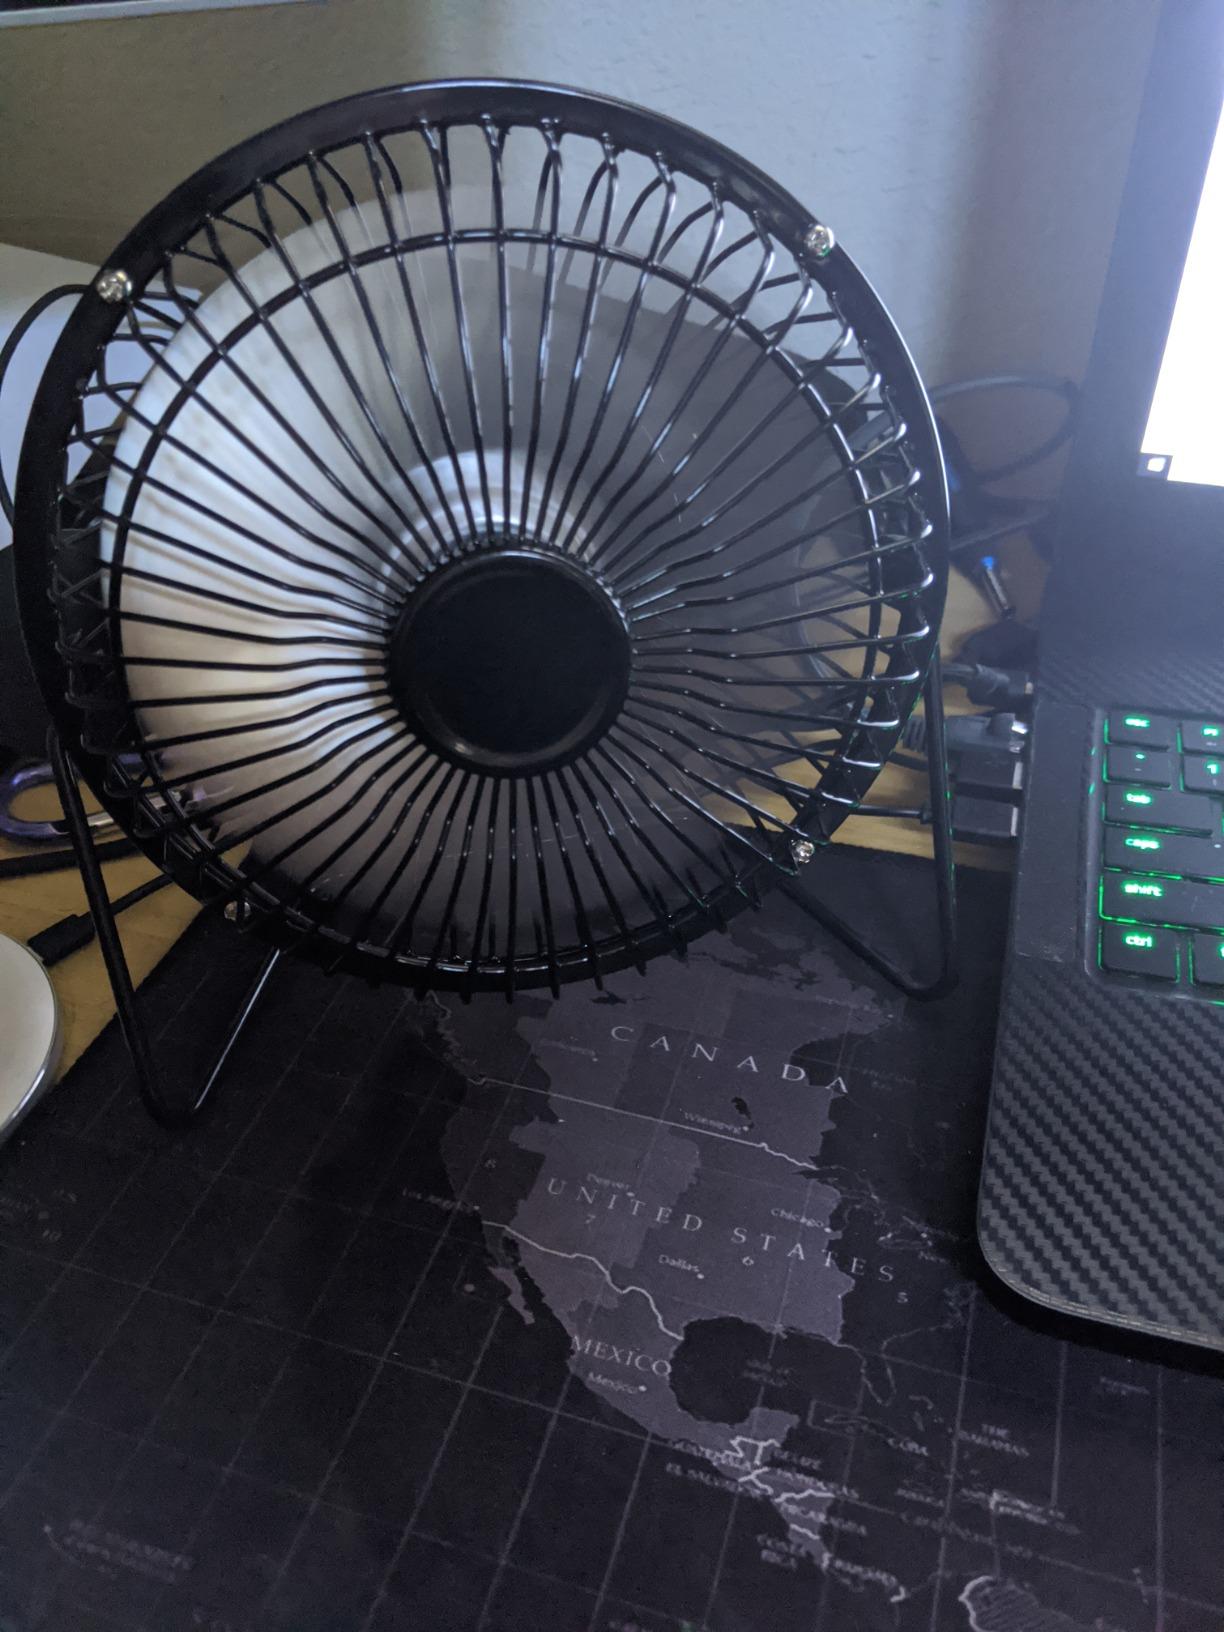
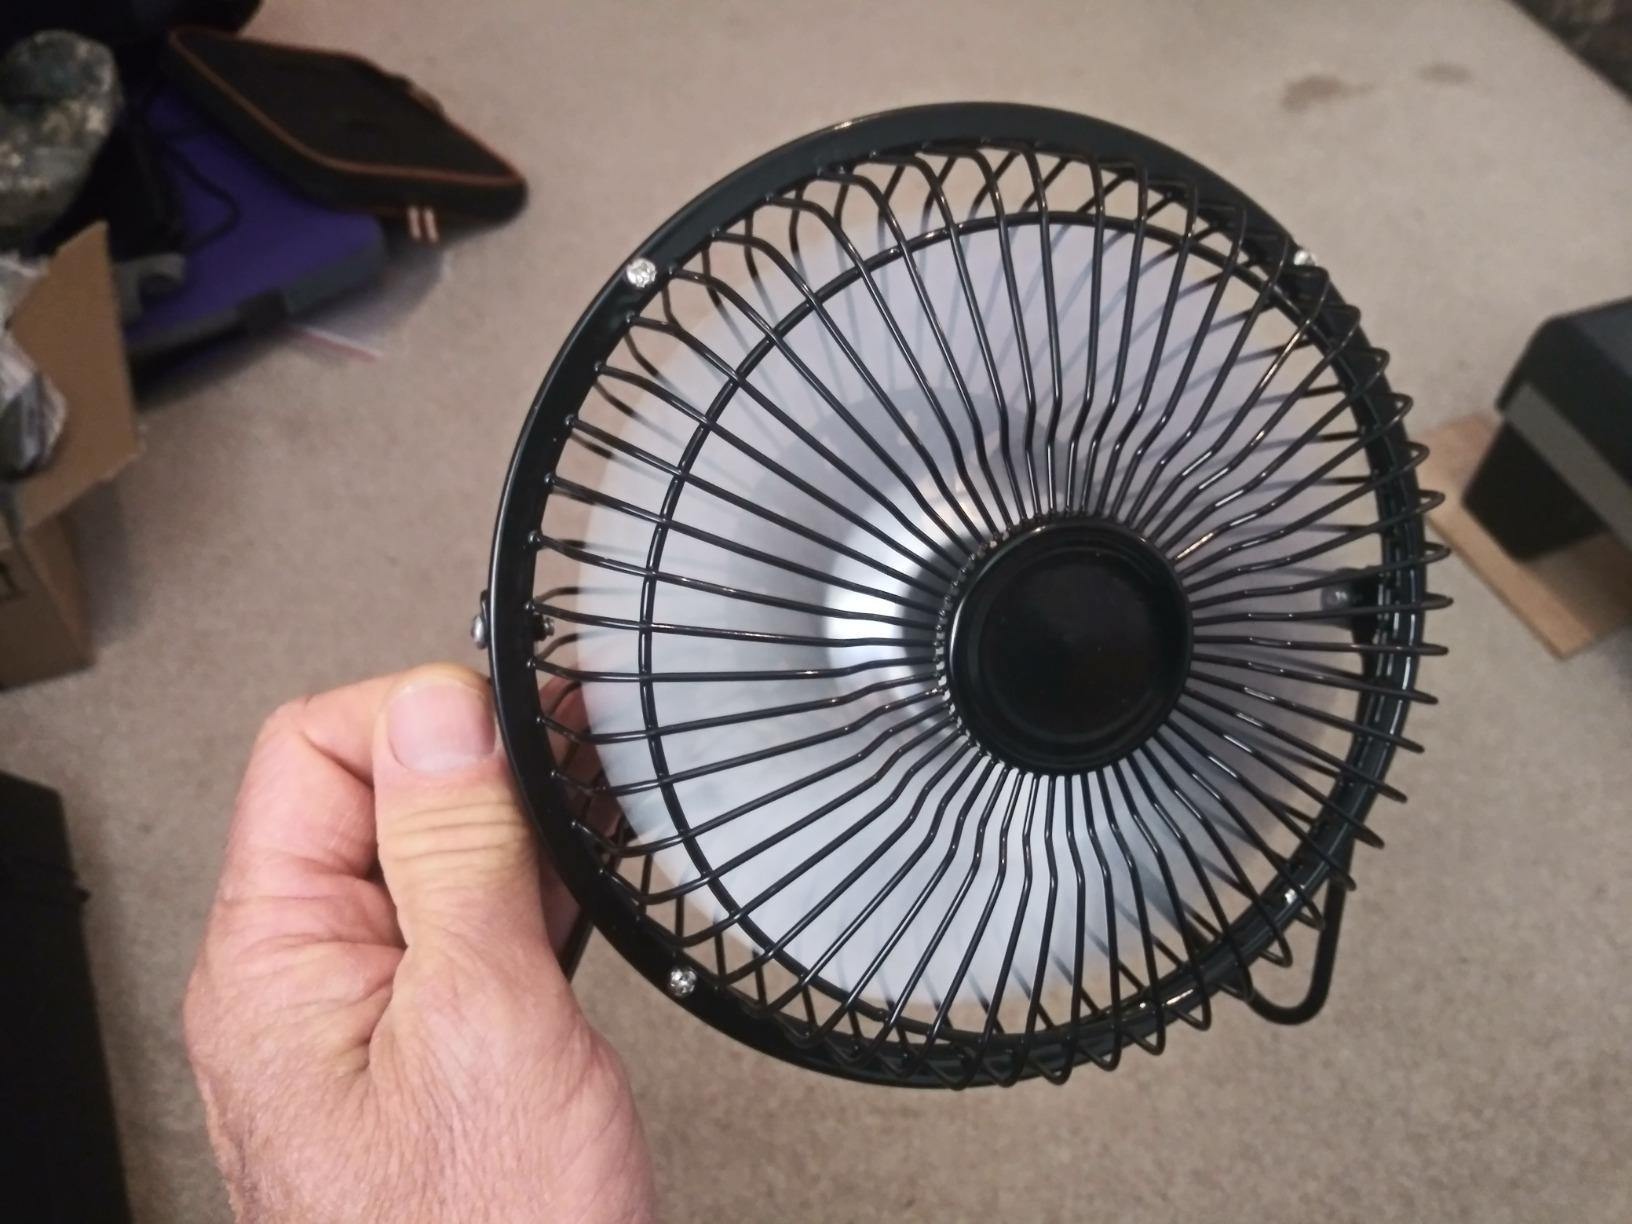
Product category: fan
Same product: yes